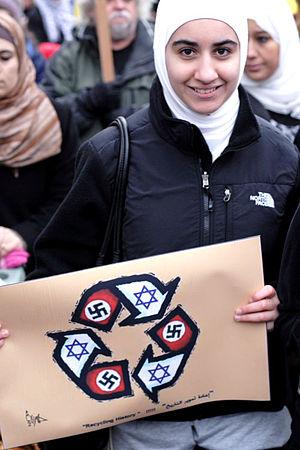
L'antisionisme désigne l'opposition au sionisme. Le terme est utilisé dans différents contextes et pour décrire différentes positions politiques caractérisées par de l'hostilité qui peut être : à l'État d'Israël, à sa création, à son caractère juif, à son territoire, à l'autodétermination du peuple juif, à une perception du mouvement sioniste ou à d'autres sujets comme le statut des territoires palestiniens. Au cours de l'histoire, le concept a fait partie de la réflexion politique juive, puis il a été repris dans le monde arabe, par le nationalisme palestinien, par l'URSS et plus récemment dans la rhétorique anti-israélienne. Des liens entre l'antisionisme et l'antisémitisme sont soulevés.
L’antisémitisme est le nom donné de nos jours à la discrimination et à l'hostilité manifestées à l'encontre des Juifs en tant que groupe ethnique, religieux ou supposément racial.